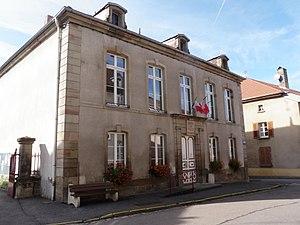
Hôtel de Ville
Lamarche est une commune française située dans le département des Vosges, en région Grand Est.